On the Fiddle

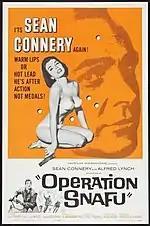
US poster, emphasising Sean Connery and unknown woman, who does not feature in film

The film was not released in the United States until 21 May 1965, retitled "Operation Snafu" and later "Operation War Head" by distributor American International Pictures. The titles, as well as the advertising campaign, downplayed the comedic aspects of the film as well as Connery's original second-billing. During a 1961 trip to England Alan King made a brief appearance in the film and forgot about it until the American release gave him second billing. He and Connery would work together again on "The Anderson Tapes" (1971)"."